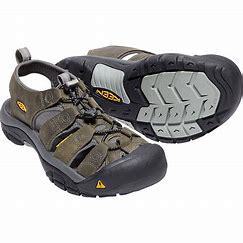
Brand: Keen
Model: 100